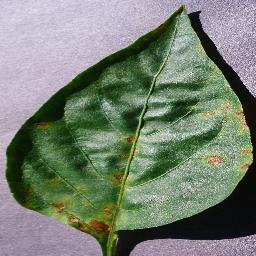
Label: Pepper,_bell___Bacterial_spot